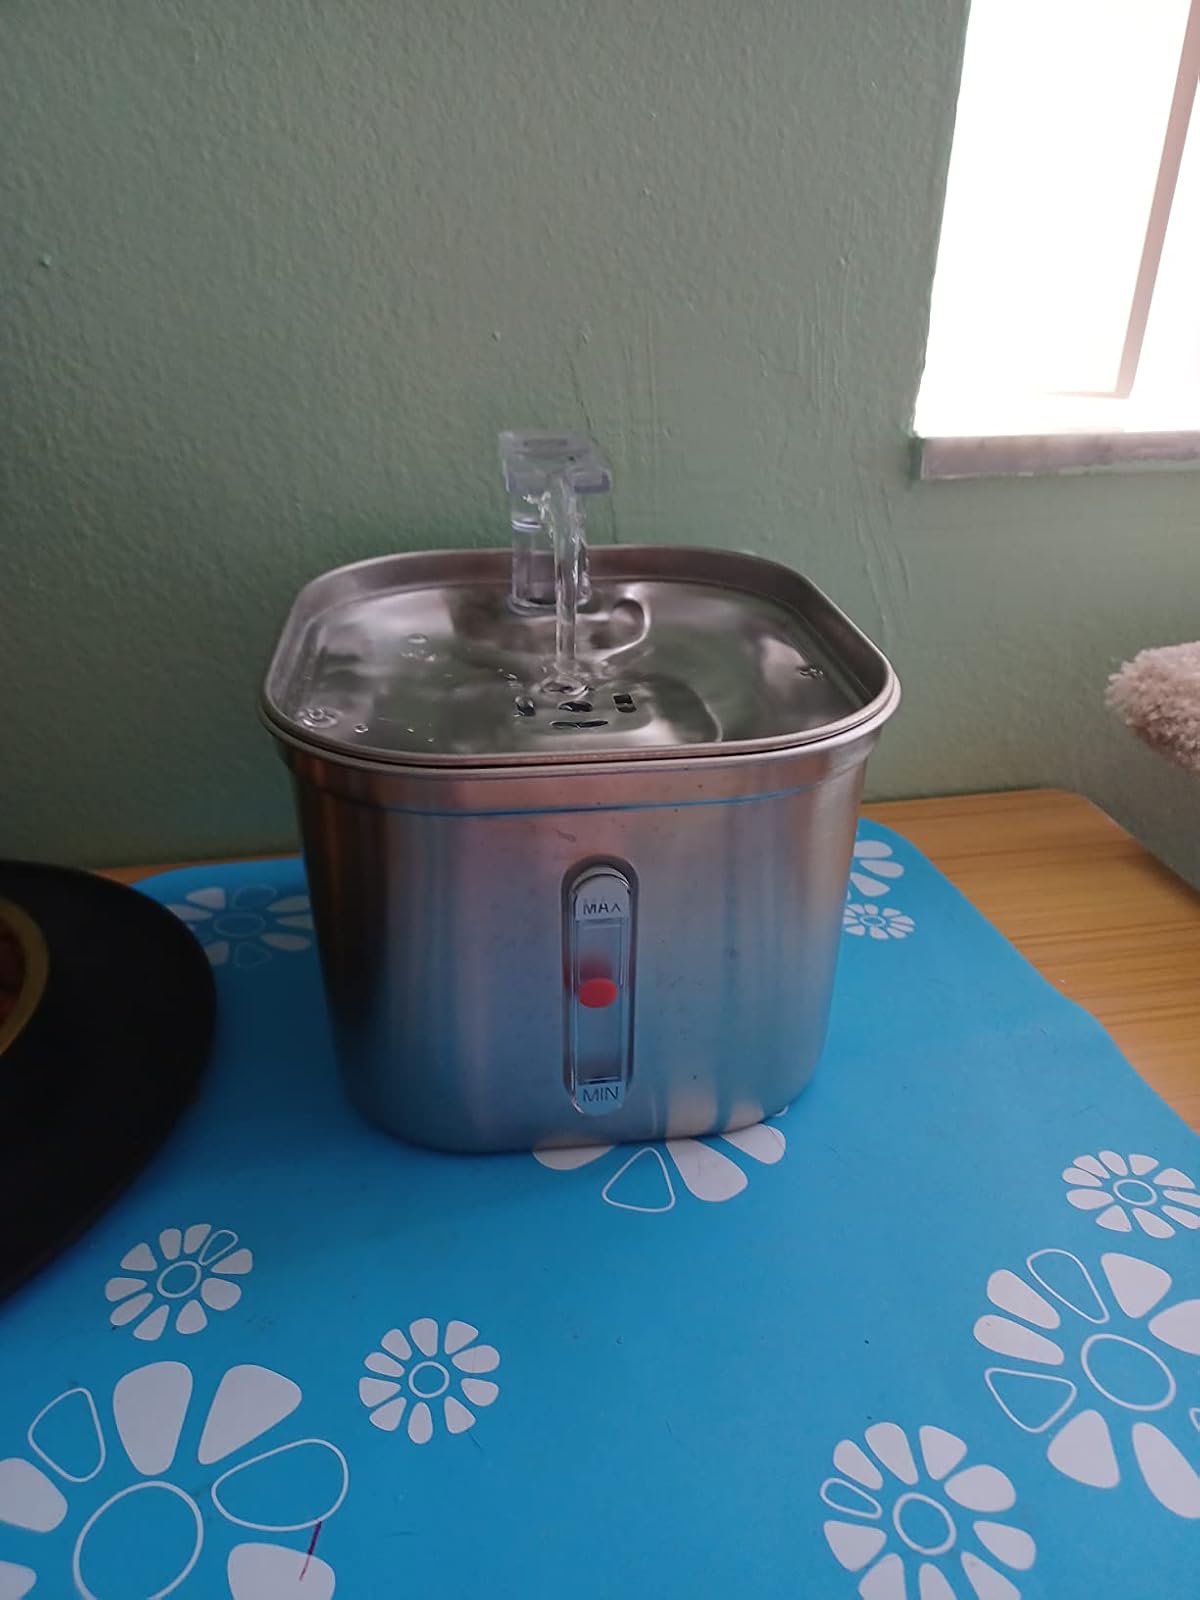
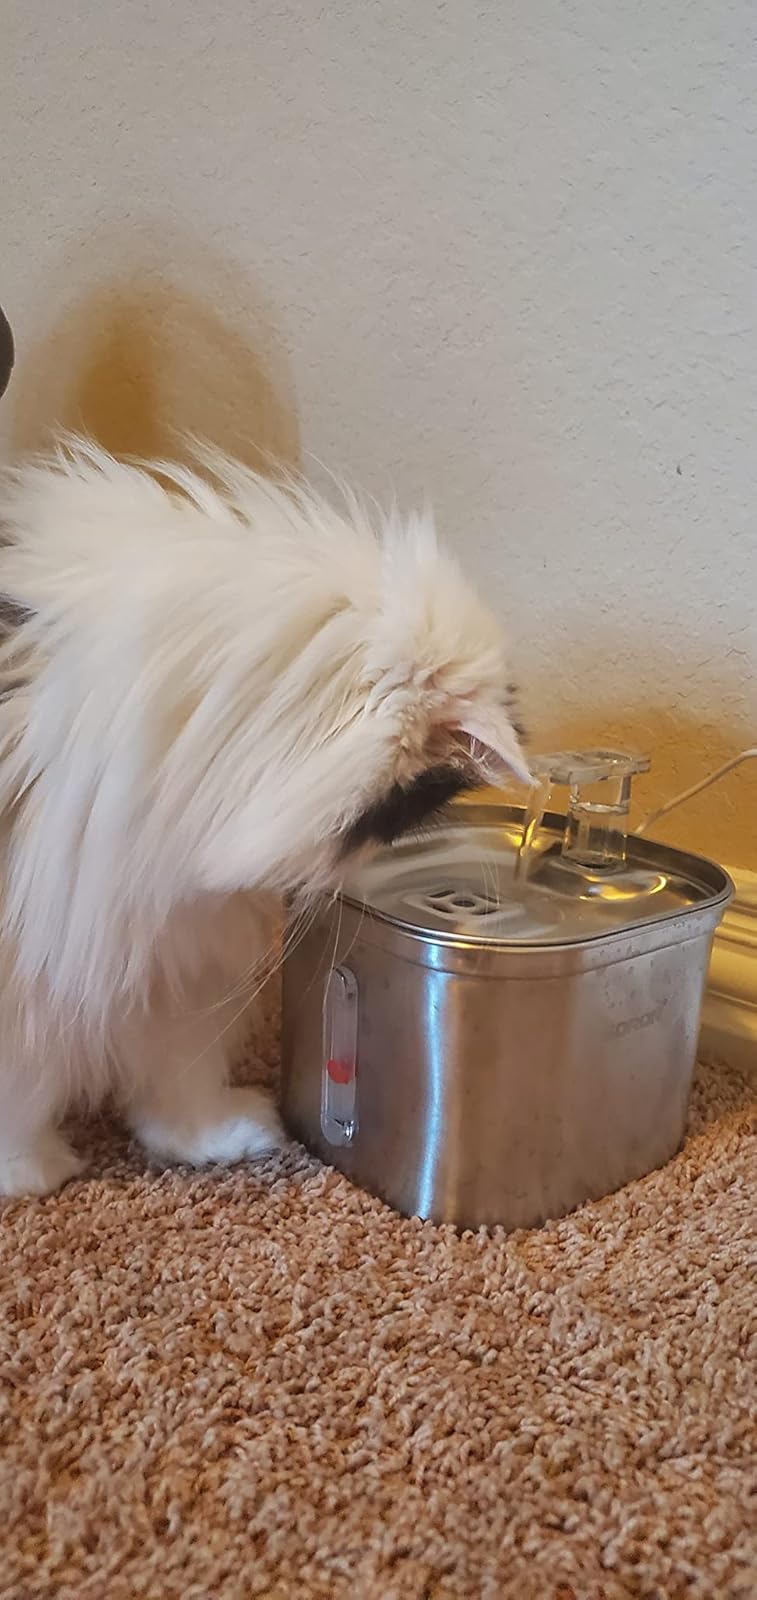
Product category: items_bowl
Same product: yes